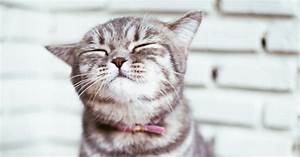
Label: gatto